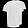
Label: T - shirt / top